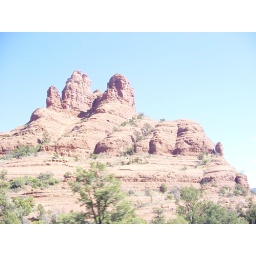
from my recent road trip.a workshop in sedona. the red rocks are alive